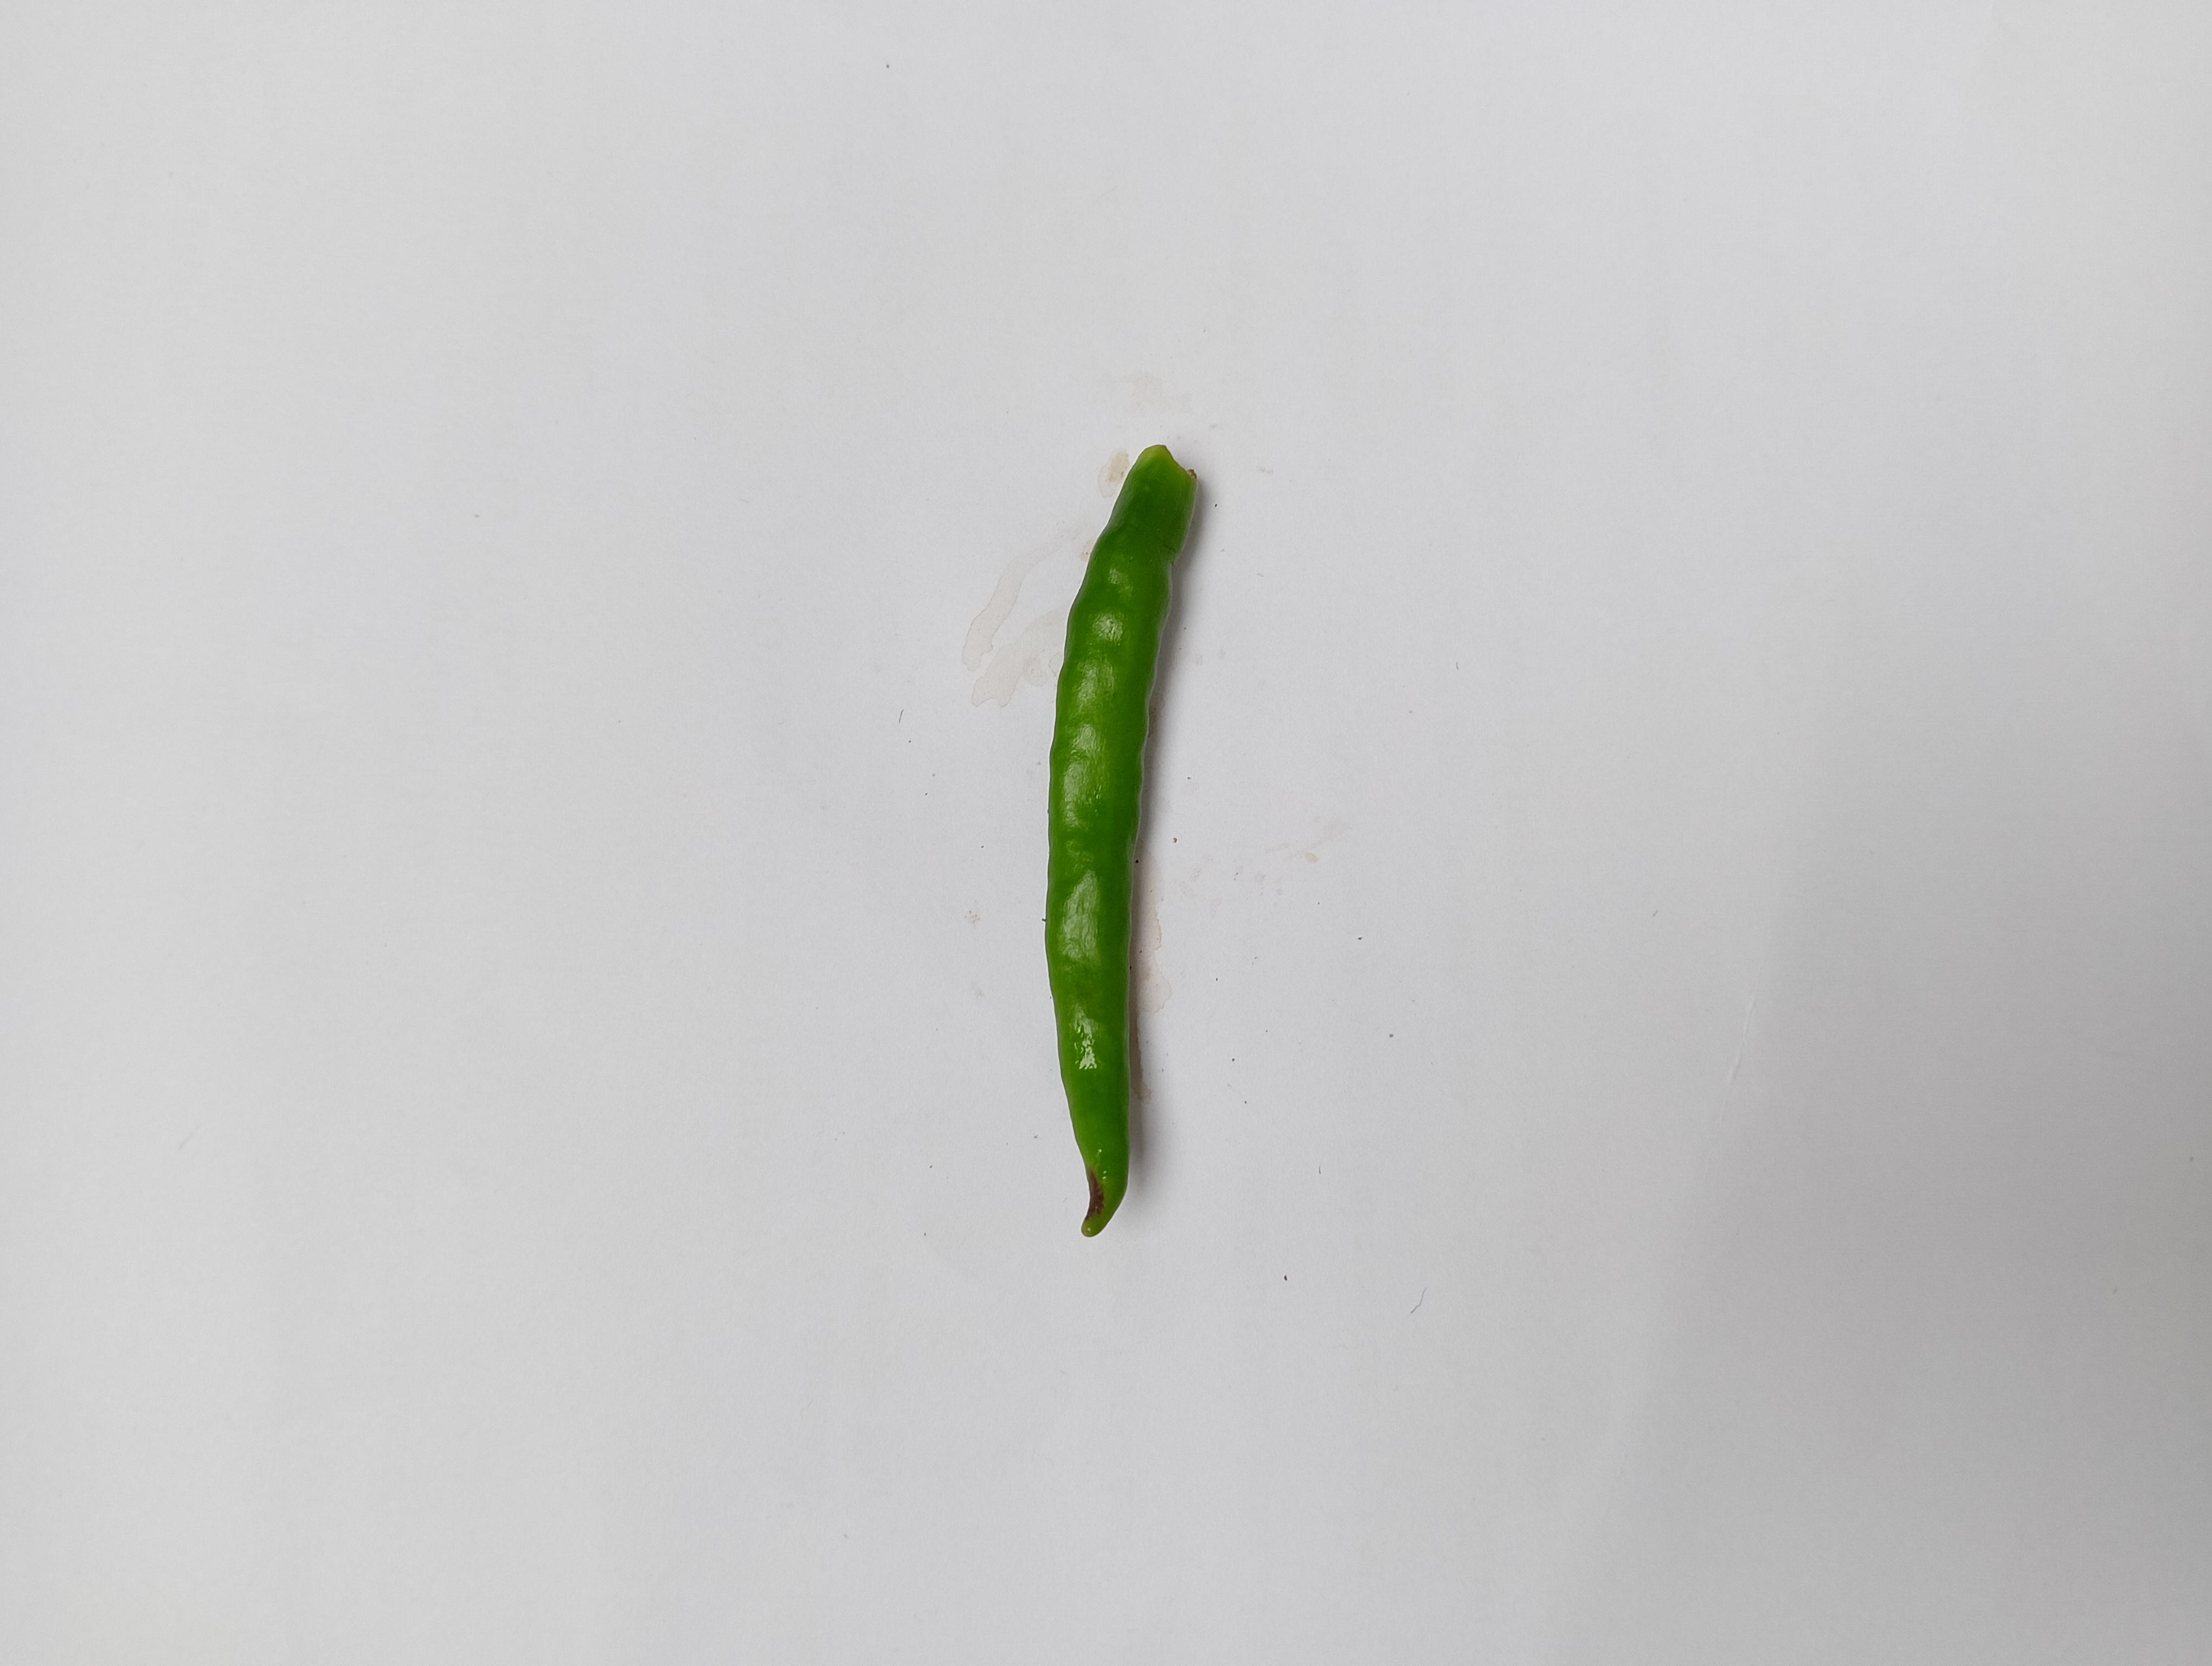
Label: Green Chili